Quartz crisis

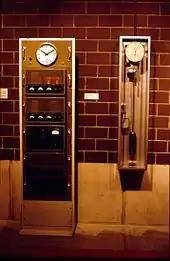
The first Swiss quartz clock, which was made after World War II (left), on display at the International Museum of Horology in La Chaux-de-Fonds

During World War II, Swiss neutrality permitted the watch industry to continue making consumer time-keeping apparatus, while the major nations of the world shifted timing apparatus production to timing devices for military ordnance. As a result, the Swiss watch industry enjoyed an effective monopoly. The industry prospered in the absence of any real competition. Thus, prior to the 1970s, the Swiss watch industry had 50% of the world watch market.